Recoil (Wonderla Hyderabad)

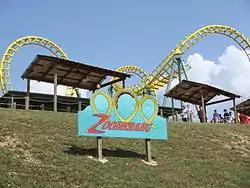
Recoil when it was Zoomerang at Alabama Adventure

Recoil is a Boomerang roller coaster located at Wonderla in Raviryal, Hyderabad, India. It was previously located at Alabama Adventure as Zoomerang until new management in 2012 decided to remove its rides and solely operate as a water park called "Splash Adventure". It also operated at Wonderland Sydney as The Demon after being relocated from World Expo Park. The ride was removed in 2013 and sold to Wonderla in India where it was renamed "Recoil".